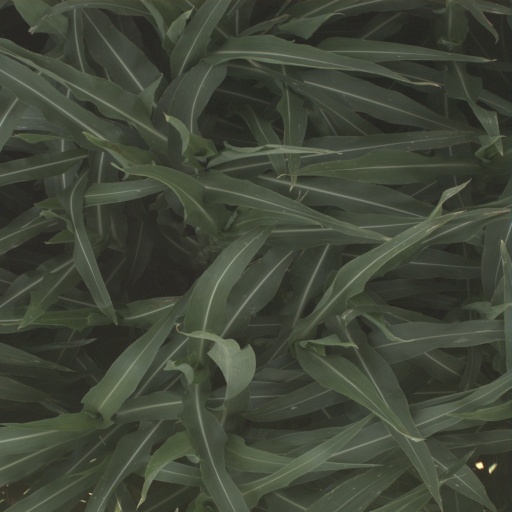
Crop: sorghum